Ricki Lake (1993 talk show)

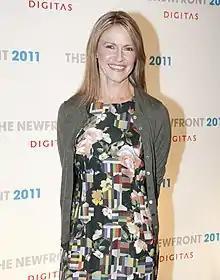
Jane Pratt's talk show was retooled into "Ricki Lake".

In 1992, television producers Garth Ancier and Gail Steinberg conceived the idea of a talk show that targeted young adults. It materialized as "Jane", a show hosted by "Sassy" editor Jane Pratt that focused on young and explicit topics. It received a 13-week trial run on WNYW; however, it was not renewed or picked up for syndication. Ancier claimed that "Jane"s production company, 20th Century Fox, liked the show's format although not Pratt as host. As a result, Ancier searched for a new host for the show. Over 100 women auditioned for the role and the finalists included Veronica Webb, Melissa Rivers, and Ricki Lake. According to Steinberg, producers wanted "someone who's young but someone who has enough of a world view to bring some understanding to a range of topics. When we met Ricki, we felt all of that immediately." Most of "Jane"s production staff was retained for Lake's show, which Ancier described as "Jane" with a new host.